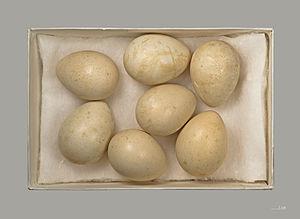
Œufs d’ Perdrix bartavelle. Collection de Wolfgang Makatsch/ Jacques Perrin de Brichambaut. Localité: Mont Parnasse, Grèce. Muséum de Toulouse
La perdrix bartavelle, ou simplement bartavelle, est une espèce d'oiseau de la famille des phasianidés. Ces perdrix du genre Alectoris sont originaires du sud-est de l'Europe, du sud-ouest de l'Asie et du Proche-Orient.